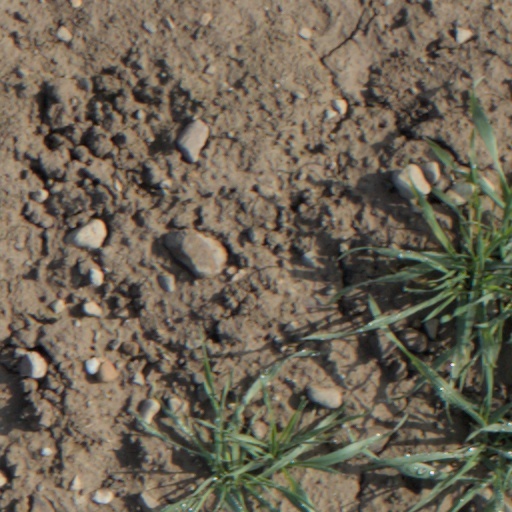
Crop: wheat